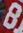
Number: 8